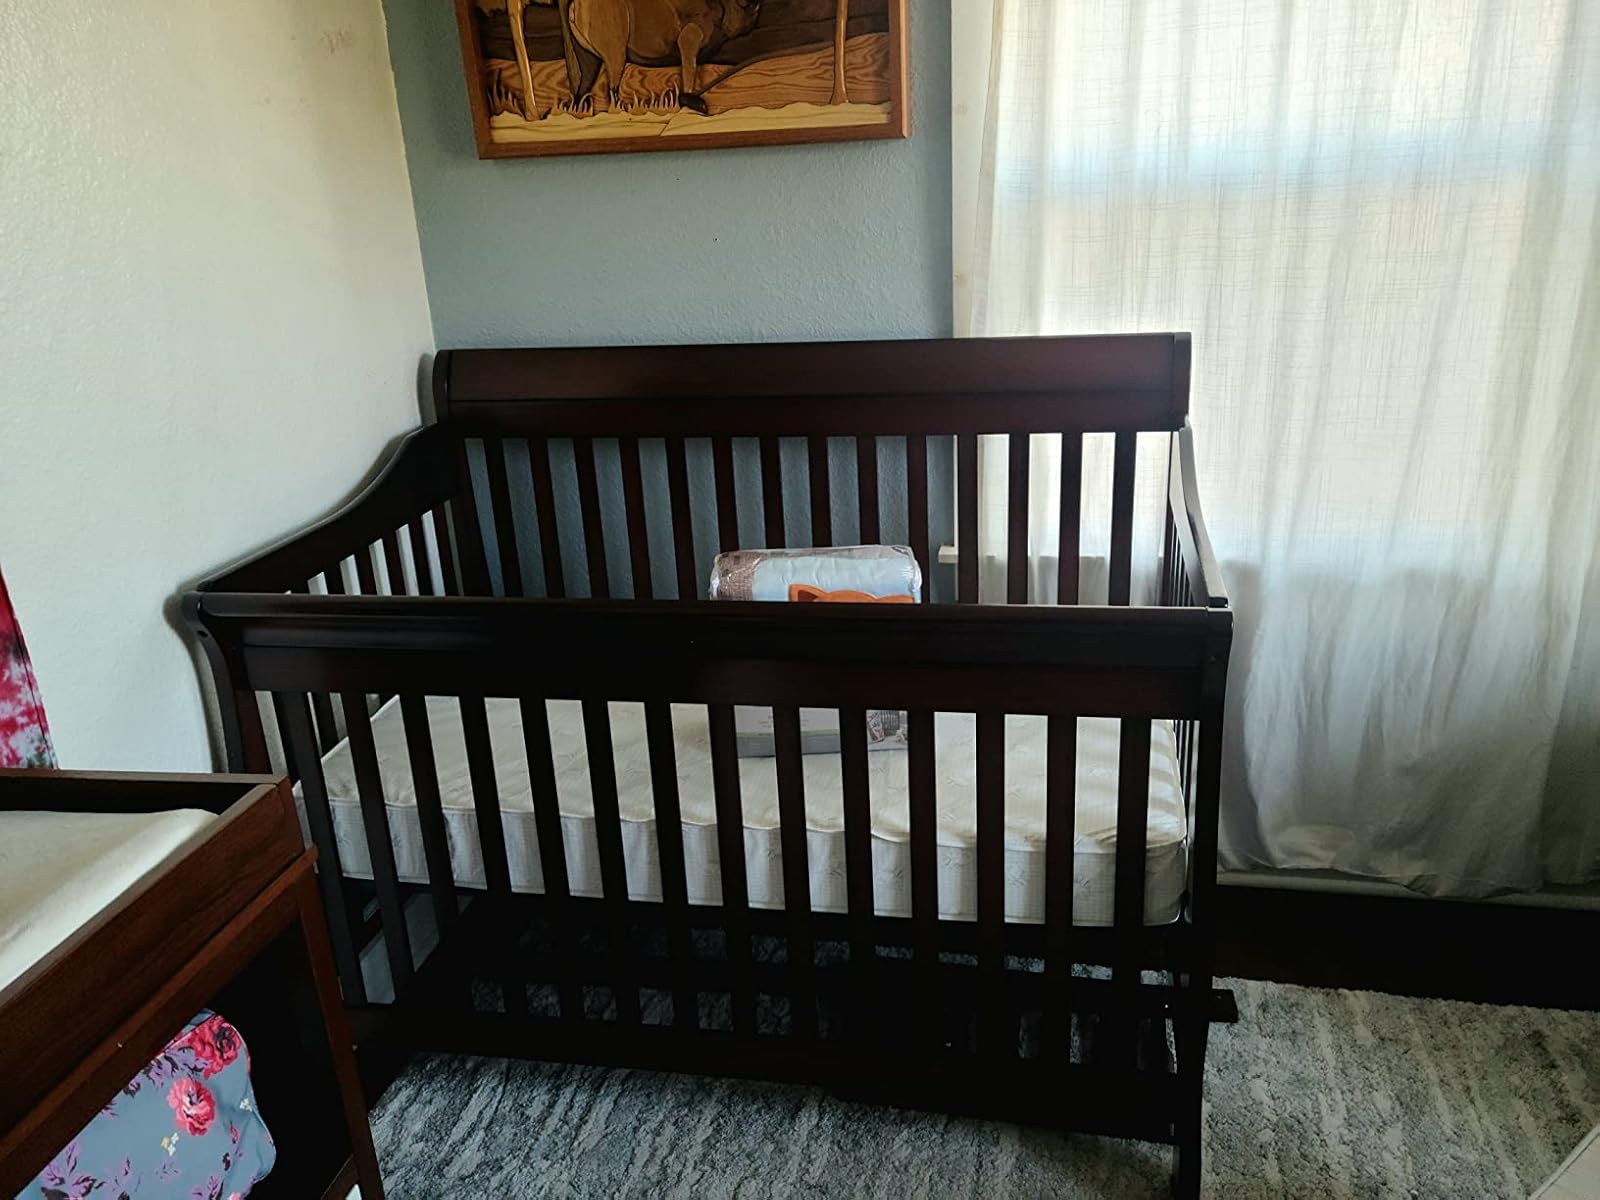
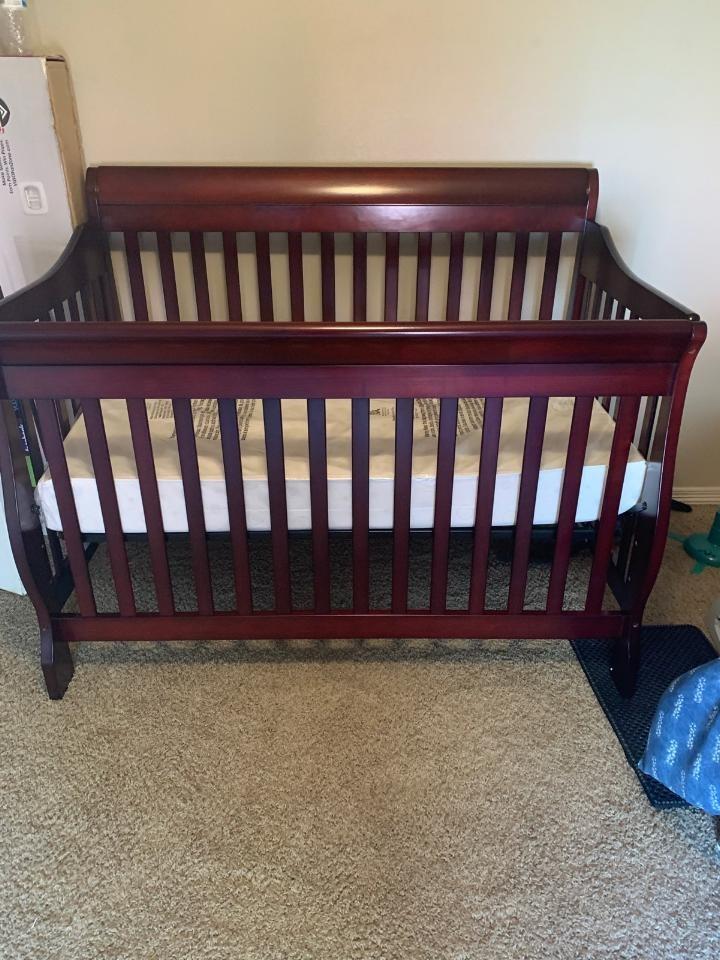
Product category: products_crib
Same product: yes